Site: brandenburg
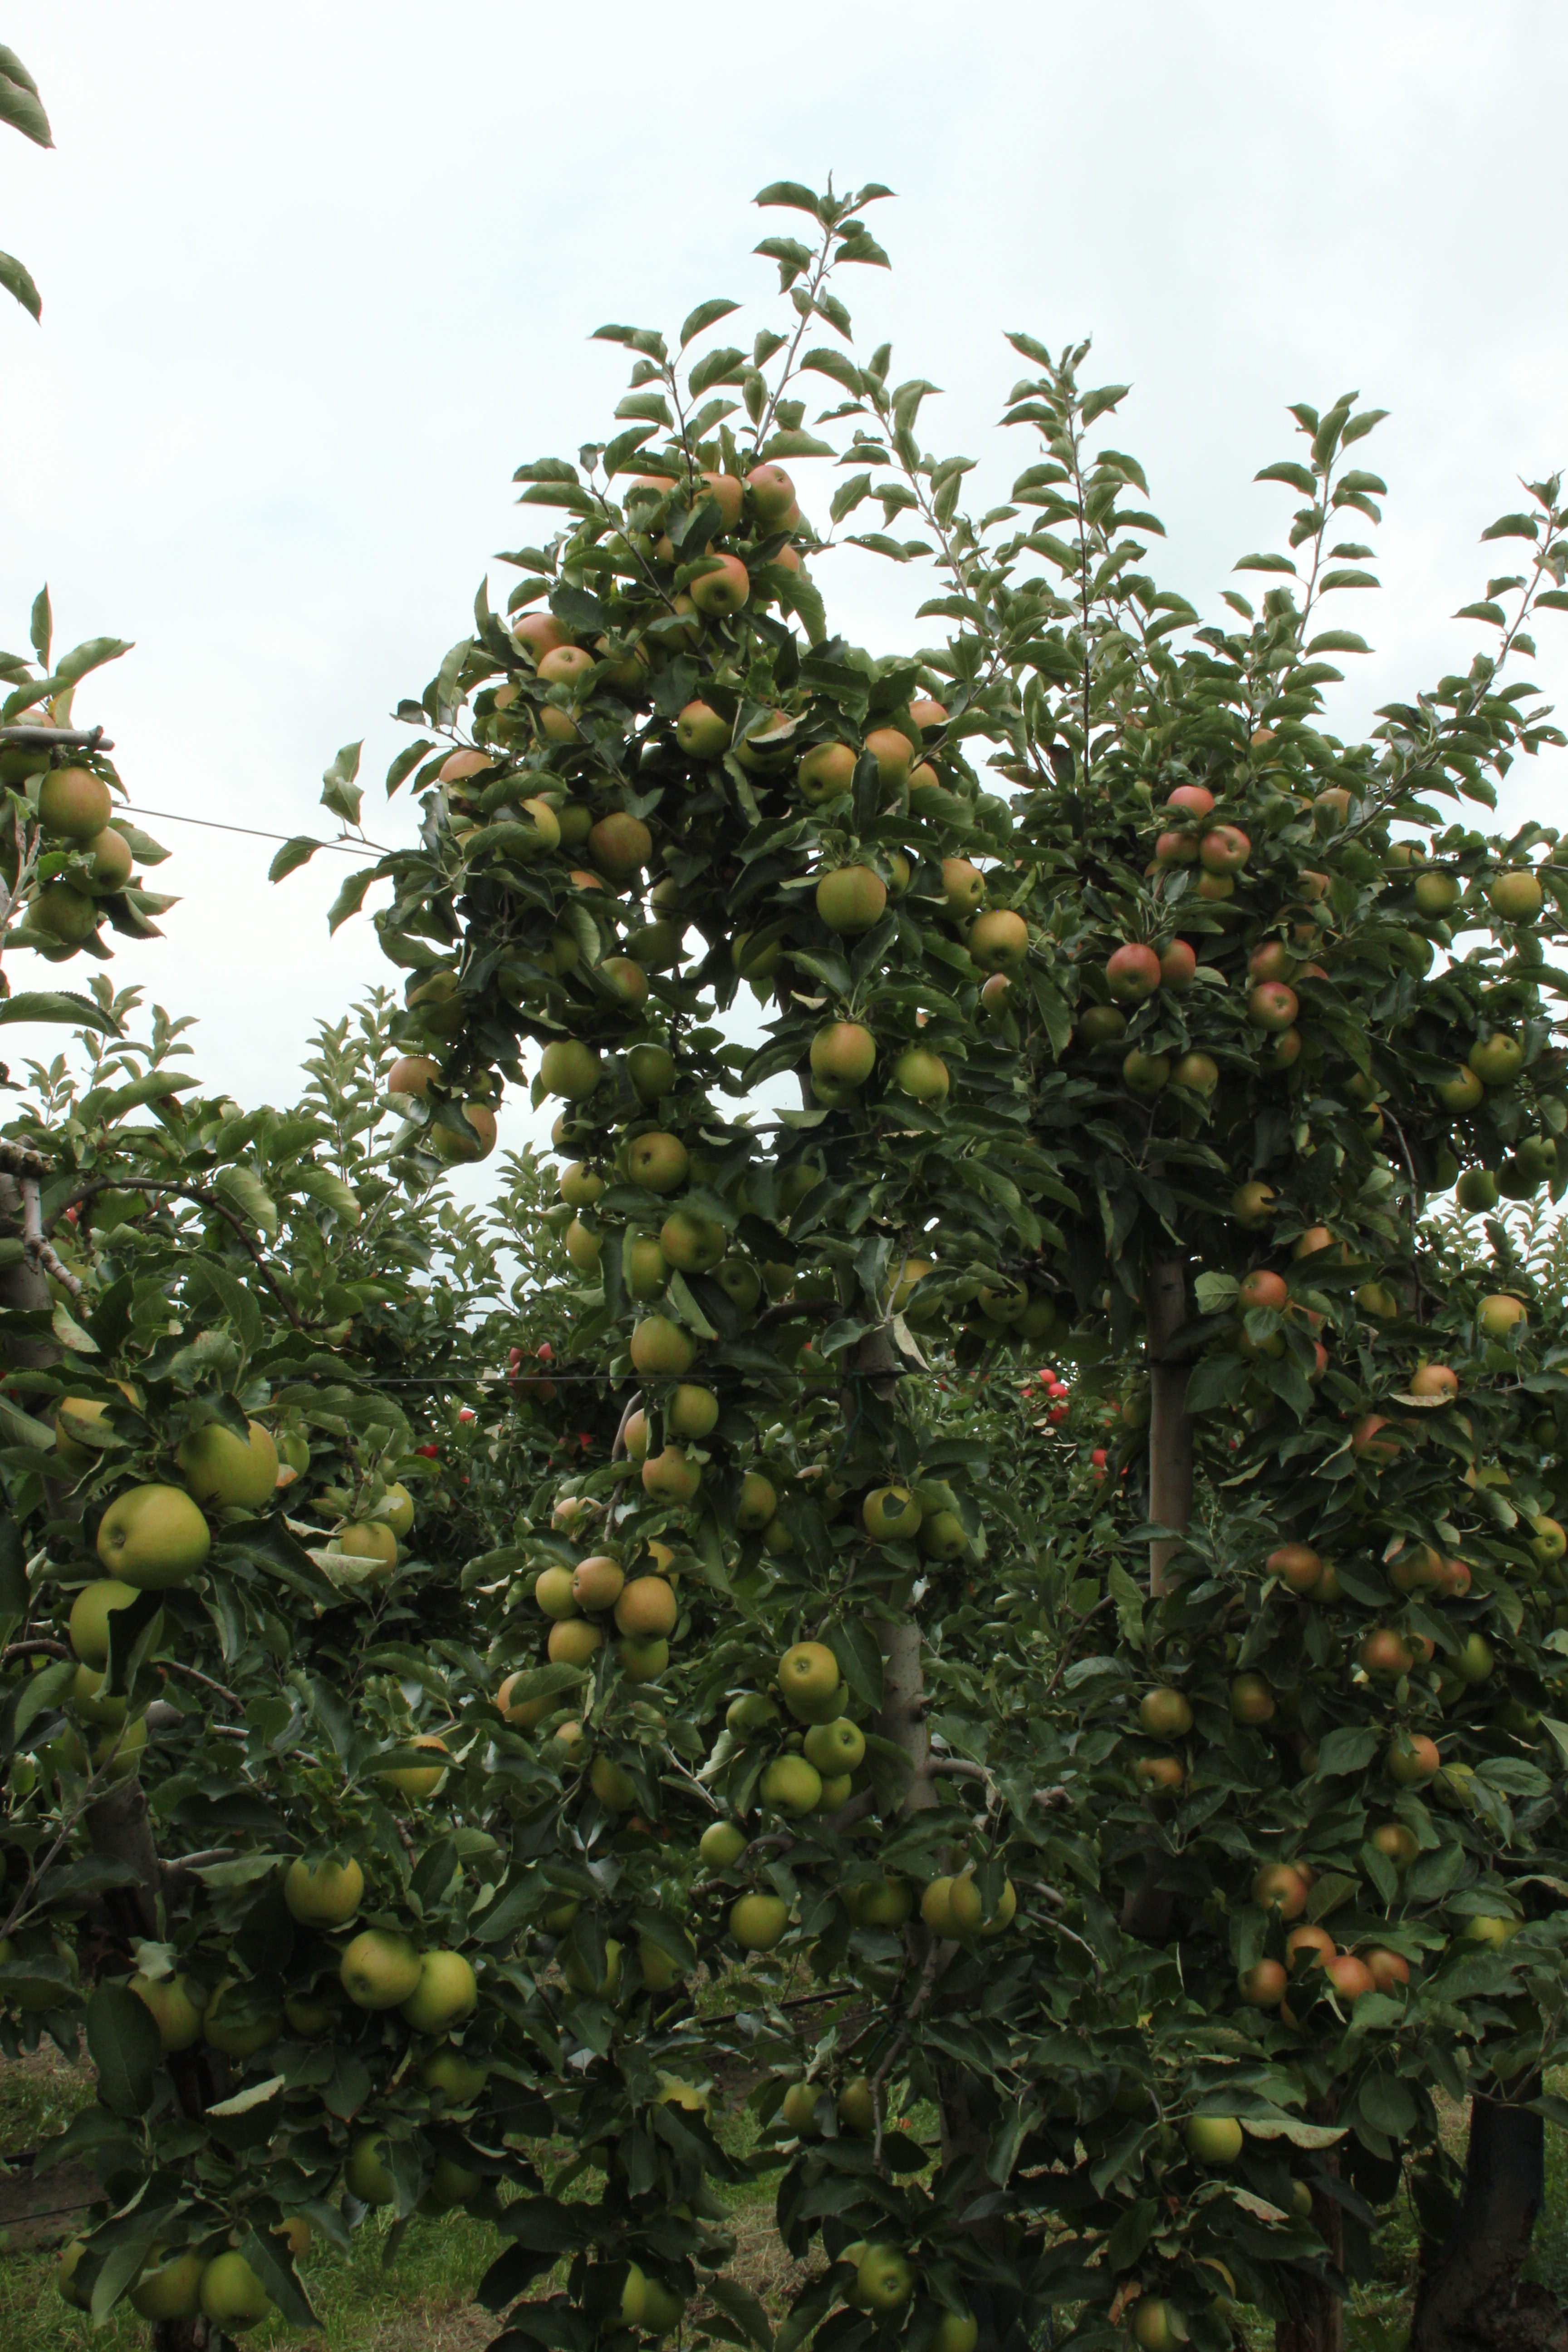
Growth stage (BBCH 87): Maturity of fruit and seed